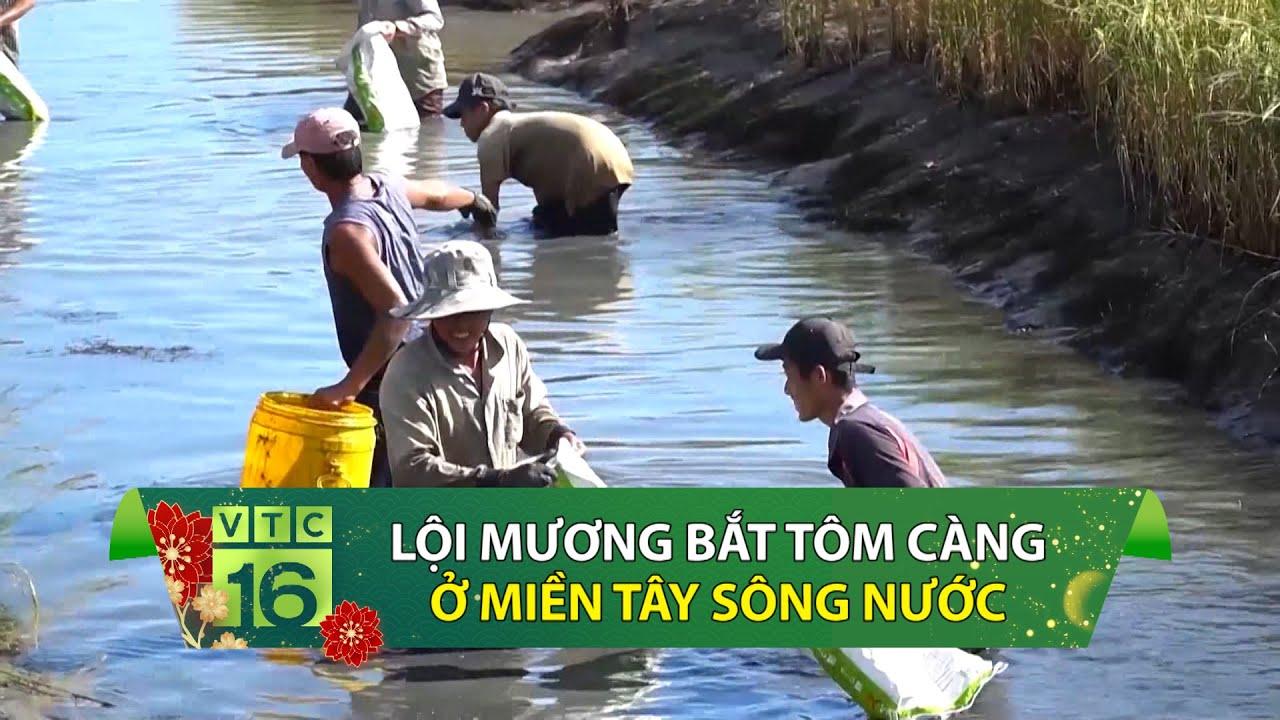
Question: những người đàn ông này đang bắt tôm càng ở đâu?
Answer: ở dưới một con mương